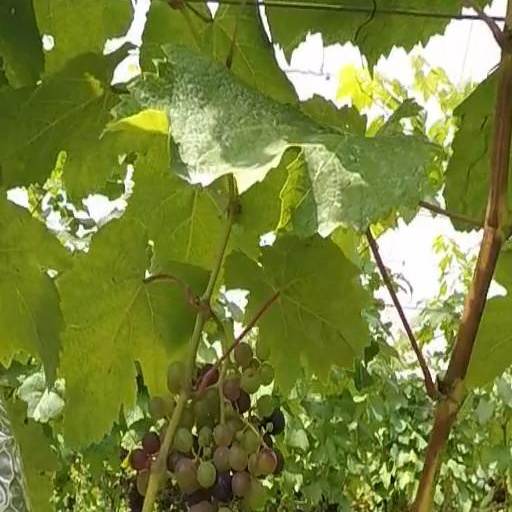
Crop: grape